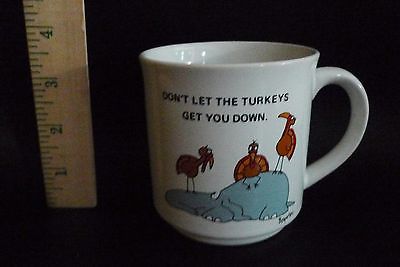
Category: mug